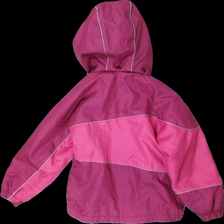
View: back
Type: Outerwear
Category: Children
Brand: Not in the list
Brand text on label: Pick-a-Boo
Colors: Pink
Material: 100% polyester
Cut: Regular
Size: 86
Season: All
Price range: 50-100
Recommended usage: Reuse